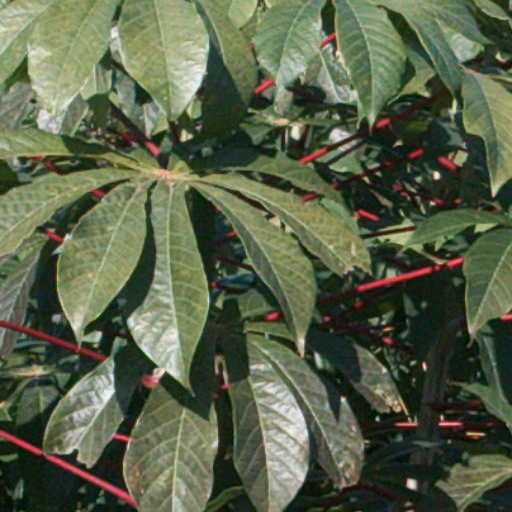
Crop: cassava